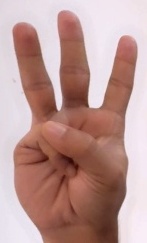
ASL sign: W